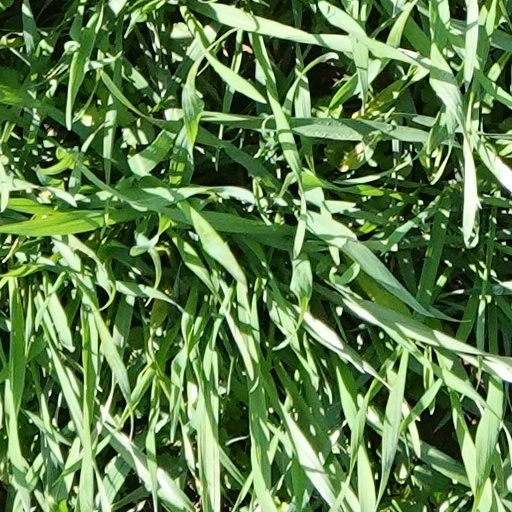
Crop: wheat